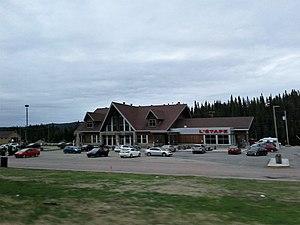
La halte routière L'Étape, dans la réserve faunique des Laurentiques